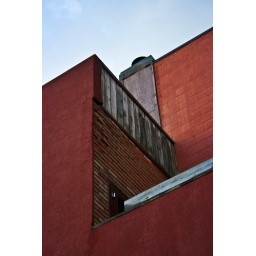
Upper section of a red brick building taken from a alleyway in downtown Grand Rapids